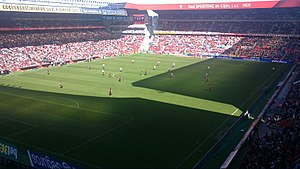
El Molinón
El Molinón
El Molinón er et fodboldstadion i Gijón i Spanien, der er hjemmebane for La Liga-klubben Sporting Gijón. Stadionet har plads til 25.885 tilskuere, og alle pladser er siddepladser.